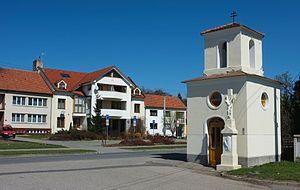
Záhorovice est une commune du district d'Uherské Hradiště, dans la région de Zlín, en Tchéquie. Sa population s'élevait à 1 045 habitants en 2018.